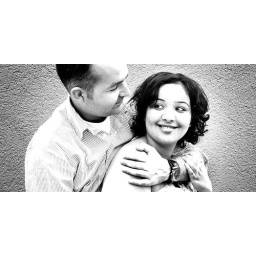
Us in black and white